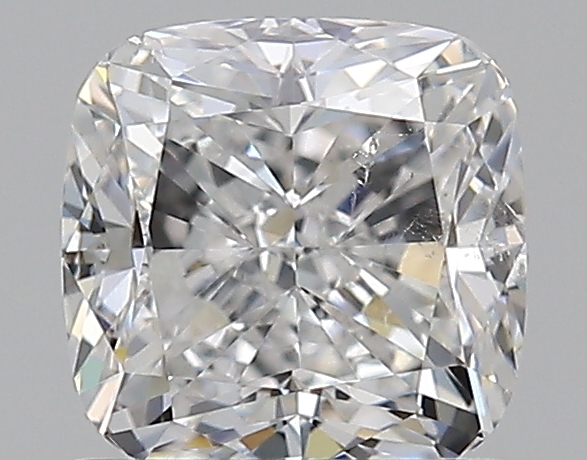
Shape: cushion
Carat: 1.01
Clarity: SI1
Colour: E
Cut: EX
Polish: EX
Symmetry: VG
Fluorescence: N
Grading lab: GIA
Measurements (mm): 5.52 x 5.48 x 3.81